Claude Fouke House

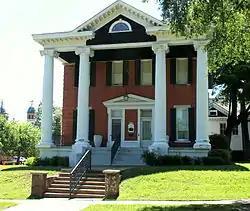

The Claude Fouke House was a historic house at 501 Pecan Street in Texarkana, Arkansas. It was a two-story brick structure with a hip roof, set on a raised corner lot. It was one of the city's most elaborate Classical Revival structures, with a monumental temple front supported by pairs of fluted Ionic columns rising to the full height of the facade. The roof had an elaborate modillioned cornice, with a small triangular pediment containing a half-round window. The interior of the house contained equally impressive woodwork. The house was built in 1903 by Claude Fouke, the son of railroad baron George Fouke.